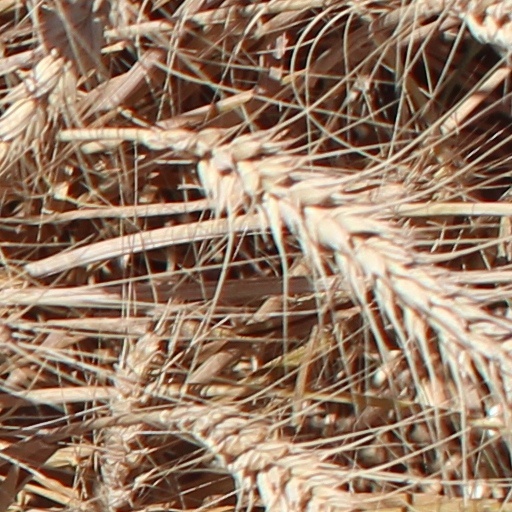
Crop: wheat